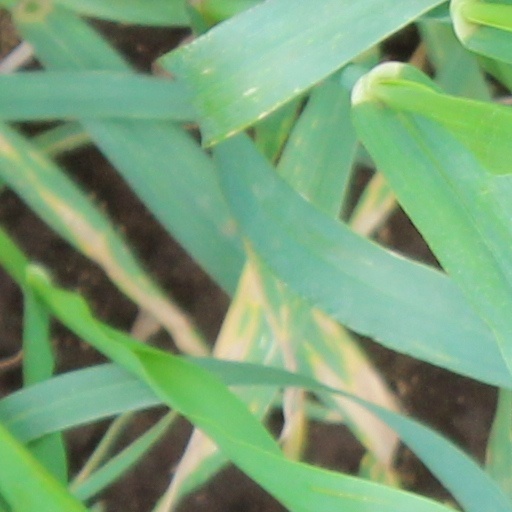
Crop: wheat